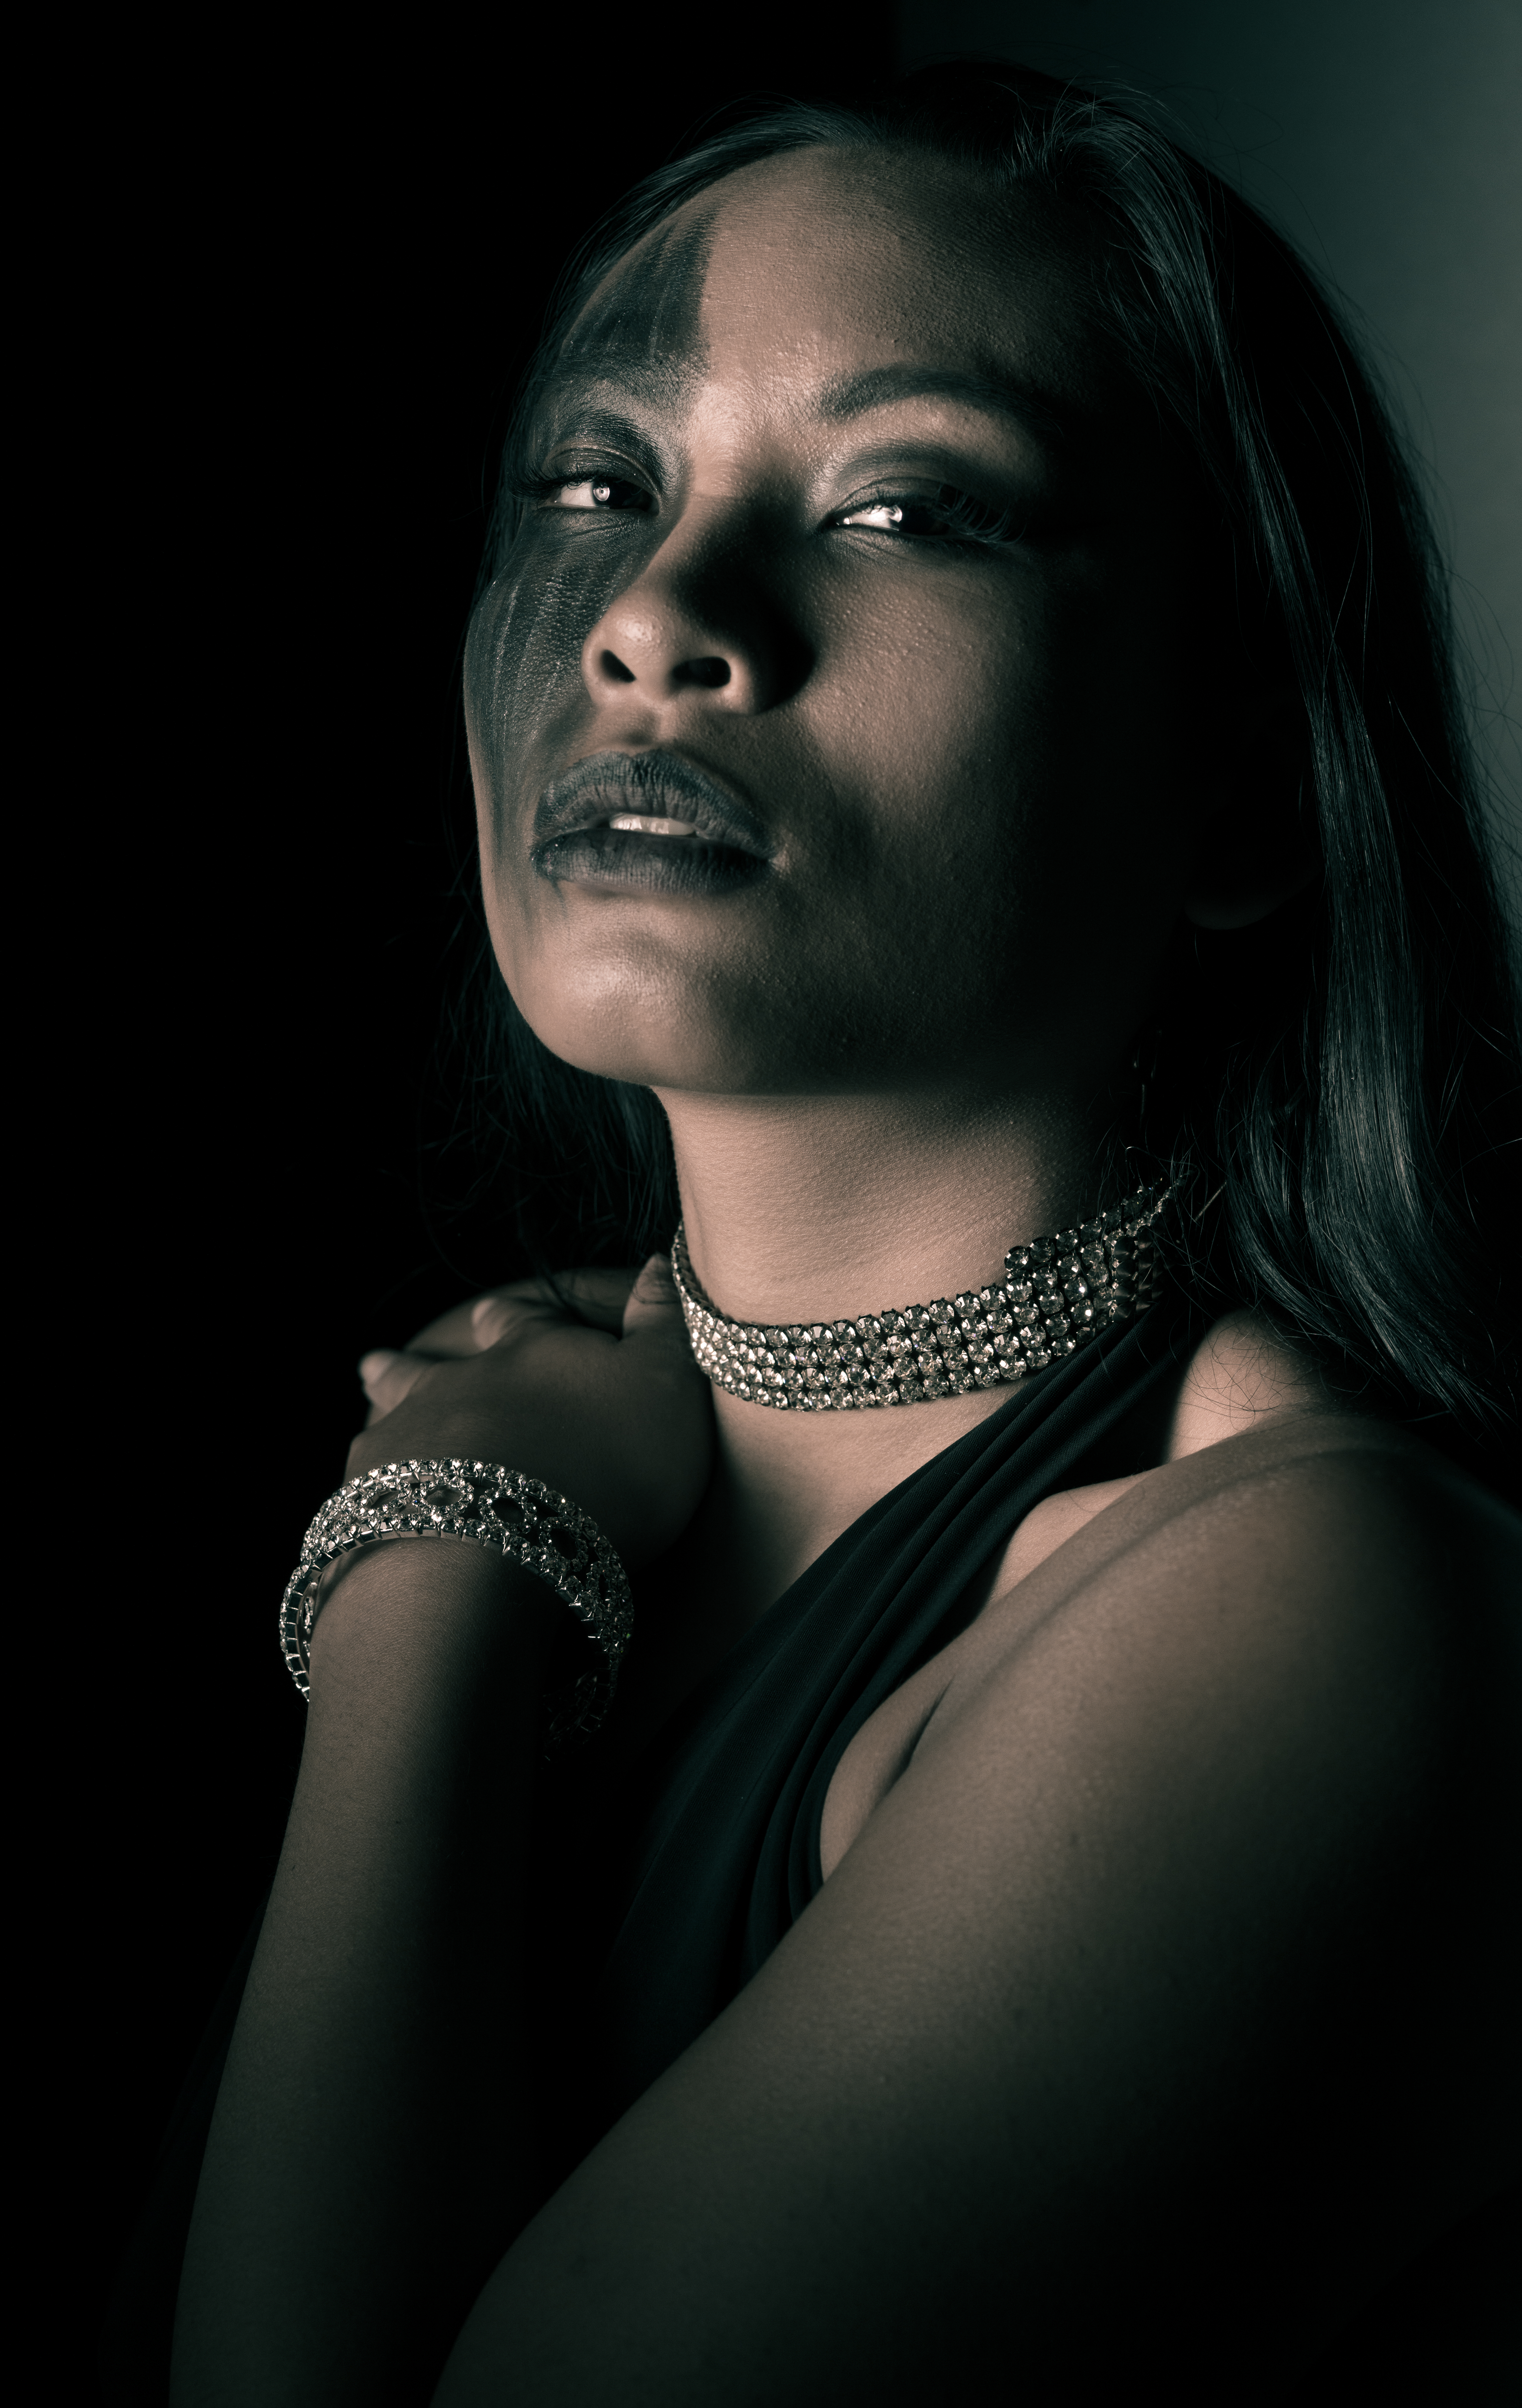
black and white, photography, portrait, model, darkness, fashion, black, monochrome, lady, black hair, face, eye, head, beauty, pentax645z, 645z, priolite, beautifulwoman, photo shoot, brown hair, sense, monochrome photography, portrait photography, art model